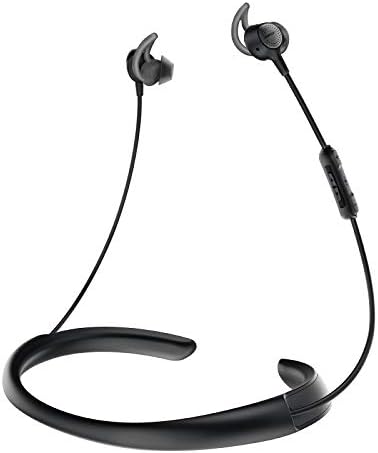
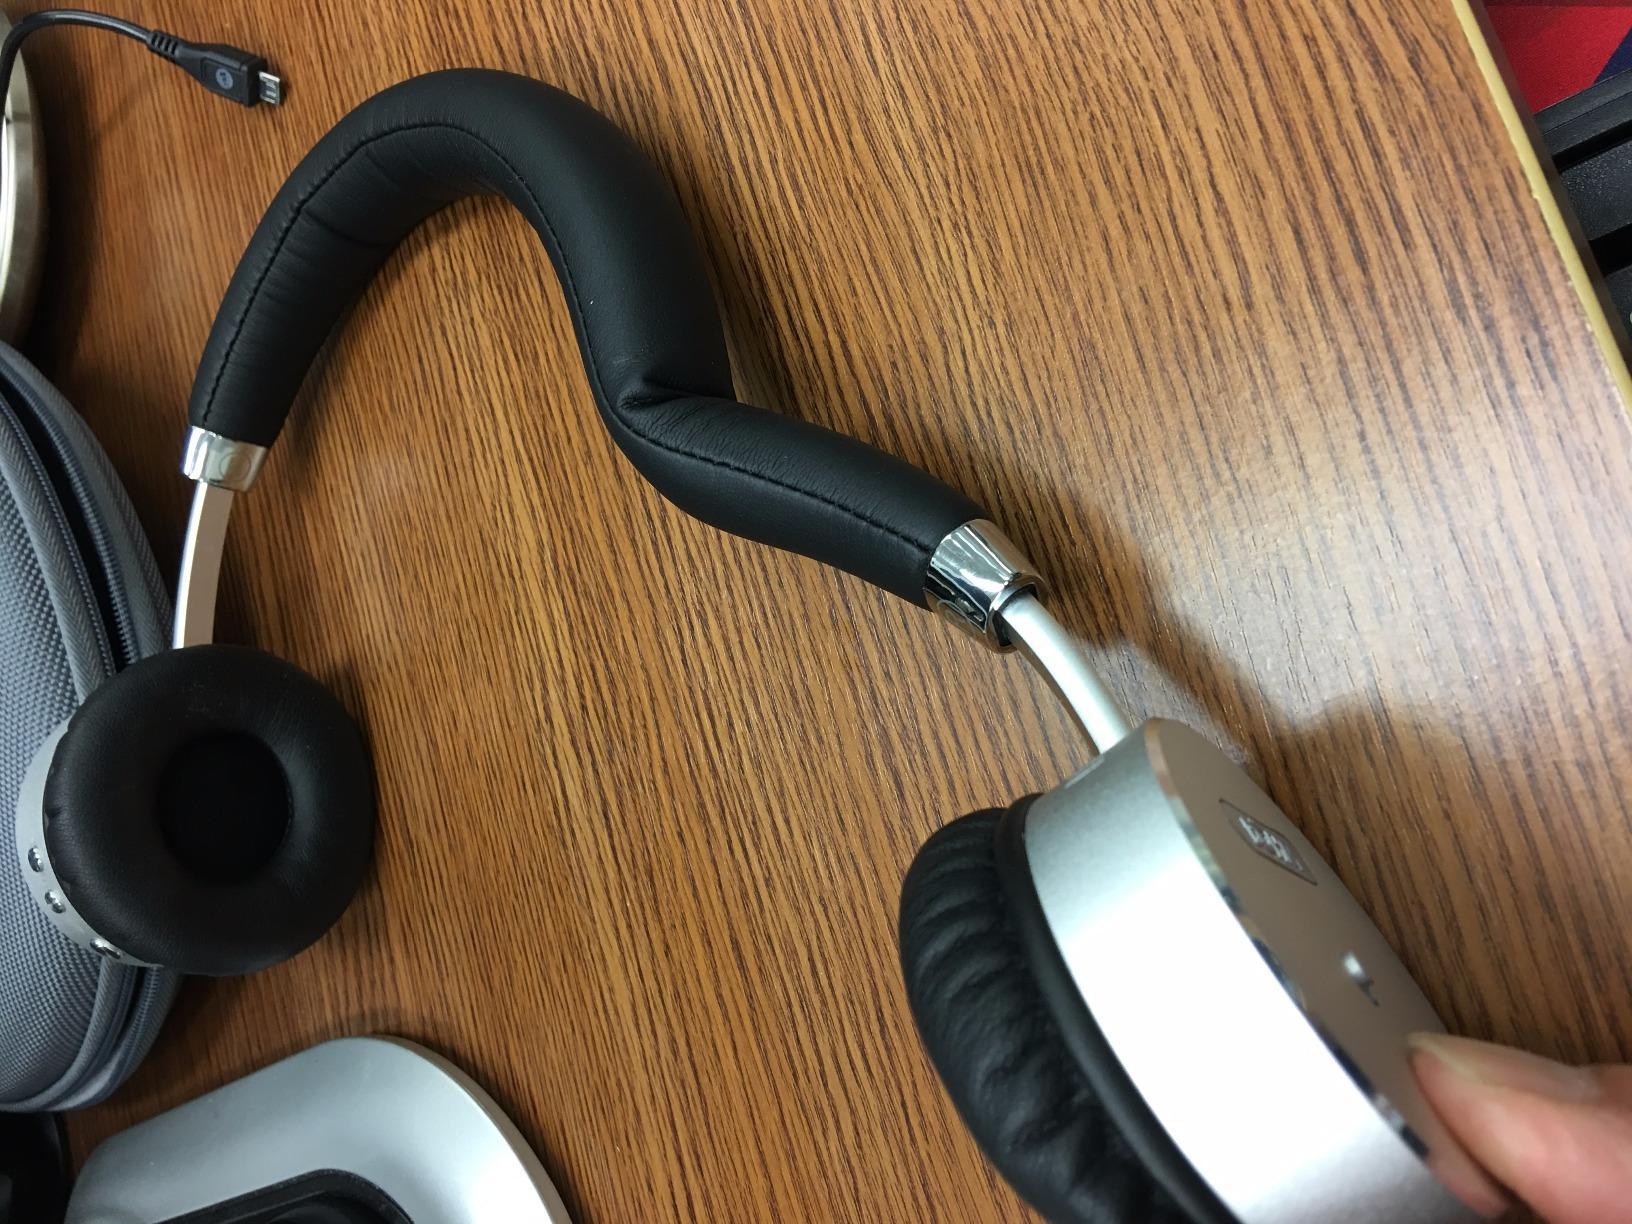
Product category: headphones
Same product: no